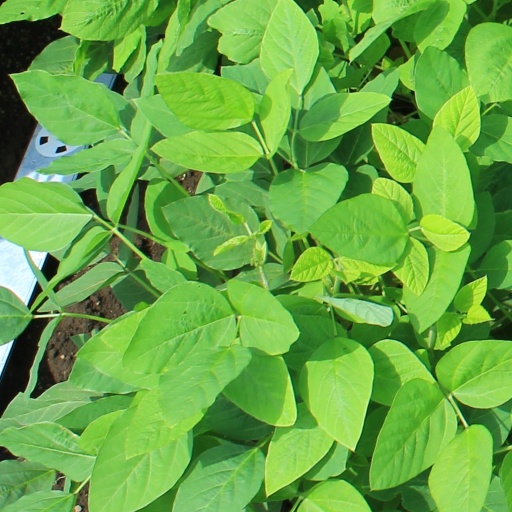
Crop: soybean